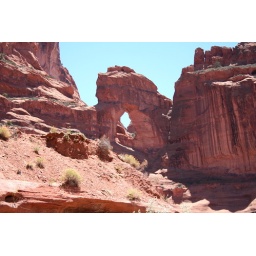
rock formation in canyon de chelly with hole (window) in it